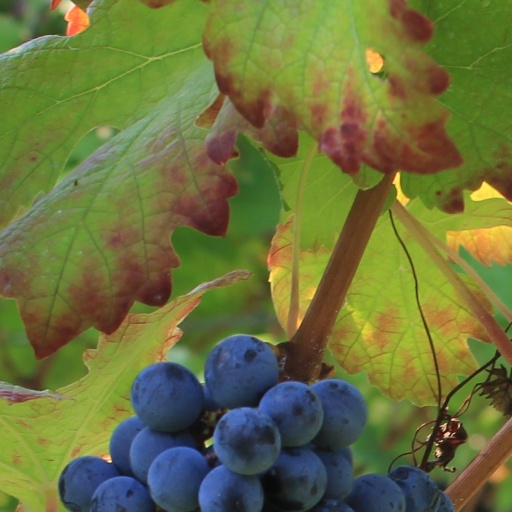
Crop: grape